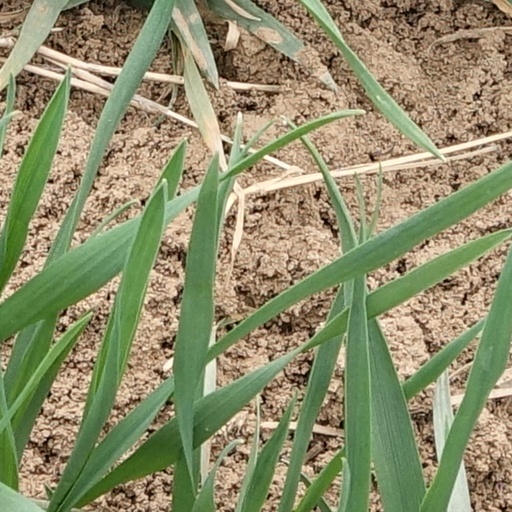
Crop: wheat